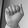
ASL letter: A